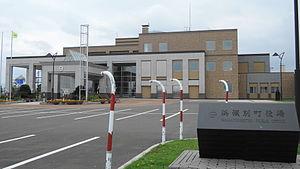
Hamatonbetsu est un bourg du district d'Esashi, situé dans la sous-préfecture de Sōya, sur l'île de Hokkaidō, au Japon.